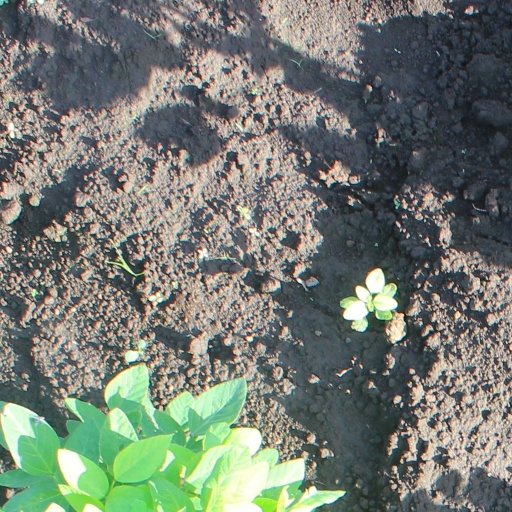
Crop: soybean